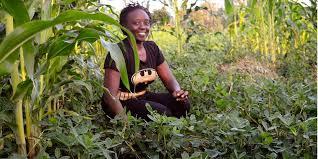
Mwanamke akitabasamu huku amechutama katika shamba lenye mimea, kwa mbali, kuna mihindi, na karibu naye kuna mimea mingine ya kijani, inayoonekana kama karanga.